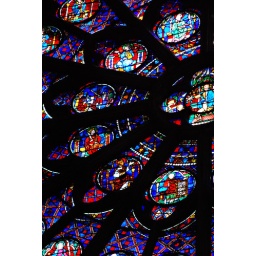
One of the rose windows in Notre Dame